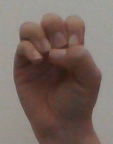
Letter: ha